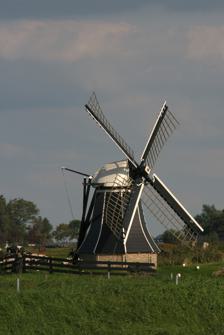
Building: De Edensermolen
Country: Netherlands
Year built: 1847
Smock mill in Iens, Friesland, Netherlands De Edensermolen, Iens De Edensermolen, September 2008 Origin Mill name De Edensermolen Mill location Nabij Hegerslaan 3, 8733 EM Iens Coordinates 53°07′10″N 5°36′25″E / 53.11944°N 5.60694°E / 53.11944; 5.60694 Operator(s) Stichting De Fryske Mole Year built 1847 Information Purpose Drainage mill Type Smock mill Storeys Two-storey smock Base storeys Single-storey base Smock sides Eight sides No. of sails Four sails Type of sails Common sails Windshaft wood Winding Tailpole and winch Type of pump Archimedes' screw De Edensermolen is a smock mill in Iens , Friesland , Netherlands which was built in 1847. The mill has been restored to working order. It is listed as a Rijksmonument , number 21575. History De Edensermolen was built in 1847 to drain the Breeuwsma Polder. It was restored in 1958. A new pair of sails were required to replace those damaged in a storm. A secondhand pair were fitted, bringing the cost of the restoration down from an anticipated ƒ765 to ƒ485. The mill was sold to Stichting De Fryske Mole (English: Frisian Mills Foundation ) on 13 October 1977. In 1995, it was restored to full working order. In 2006, the mill was officially designated by Wetterskap Fryslân as being held in reserve for use in times of emergency. Description For an explanation of the various items of machinery, see Mill machinery . De Edensermolen is what the Dutch describe as an grondzeiler . It is a two-storey smock mill on a single-storey base. There is no stage, the sails reaching almost to the ground. The mill is winded by tailpole and winch. The smock is covered in horizontal boards, while those on the cap are vertical. The sails are Common sails. They have a span of 10.00 metres (32 ft 10 in). The sails are carried on a wooden windshaft . The windshaft also carries the brake wheel which has 32 cogs. This drives the wallower (17 cogs) at  the top of the upright shaft . At the bottom of the upright shaft , the crown wheel , which has 26 cogs drives a gearwheel with 25 cogs on the axle of the Archimedes' screw. The axle of the Archimedes' screw is 250 millimetres (10 in) diameter. The screw is 750 millimetres (2 ft 6 in) diameter and 3.80 metres (12 ft 6 in) long. It is inclined at 24°. Each revolution of the screw lifts 114 litres (25 imp gal) of water. Public access De Edensermolen is open by appointment. References